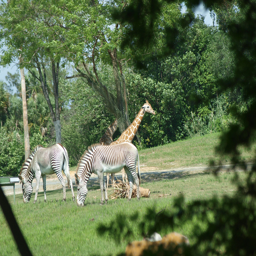
Two giraffes and two zebras are standing in a grassy field.
Two zebras and a giraffe in grassy area next to trees.
Two zebras and two giraffes graze on grass.
A giraffe standing behind two zebras grazing in a meadow.
There are zebras and a girafee on the green standing